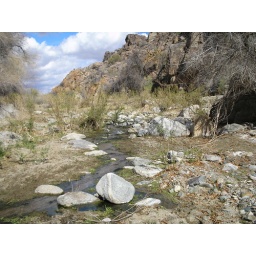
Finding water in a desert canyon